Question: Where was this picture taken?
Tambaya: A ina aka ɗauki hoton?
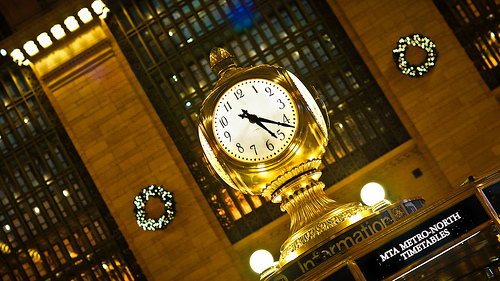
Answer: MTA Metro Station.
Amsa: MTA tashar metro.